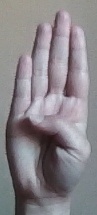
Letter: kaaf